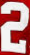
Number: 2